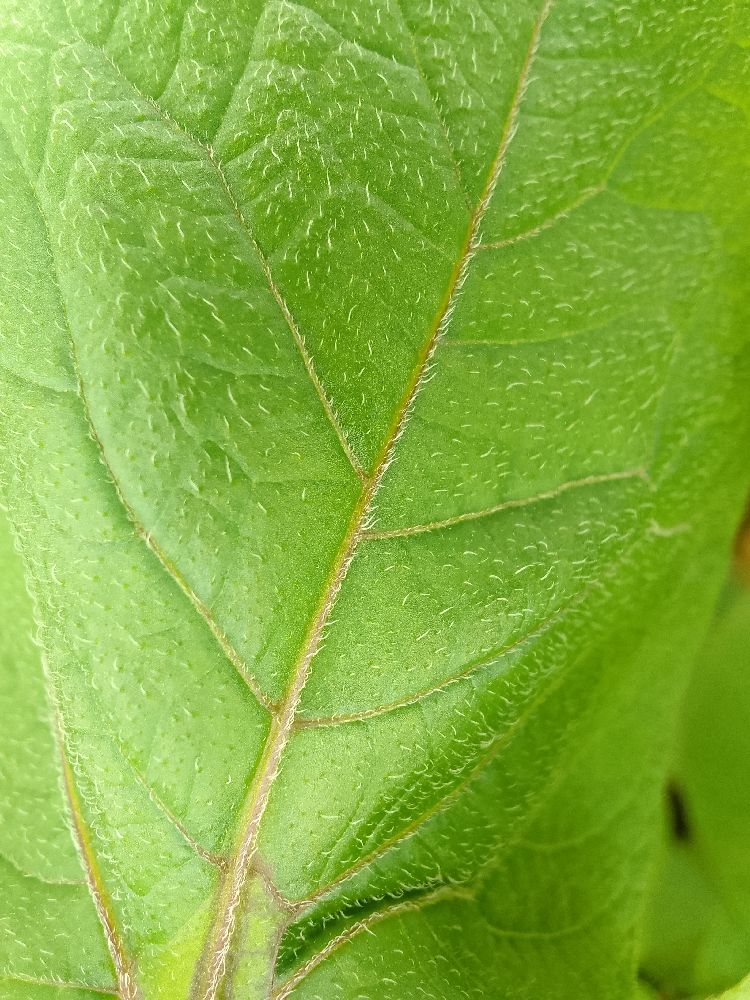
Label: Healthy